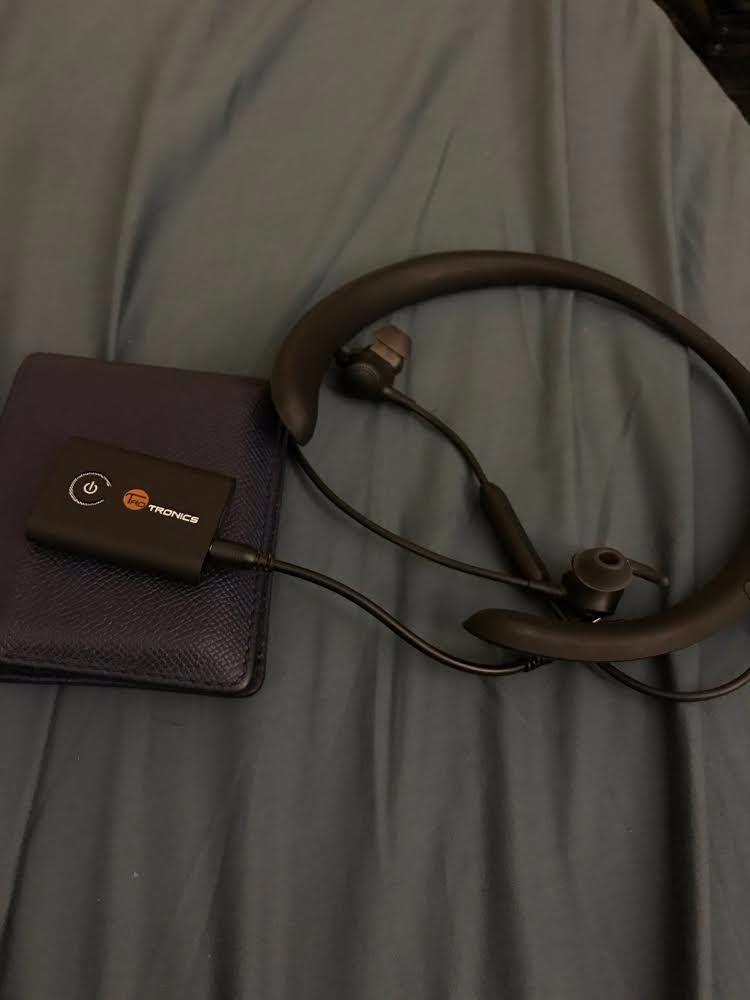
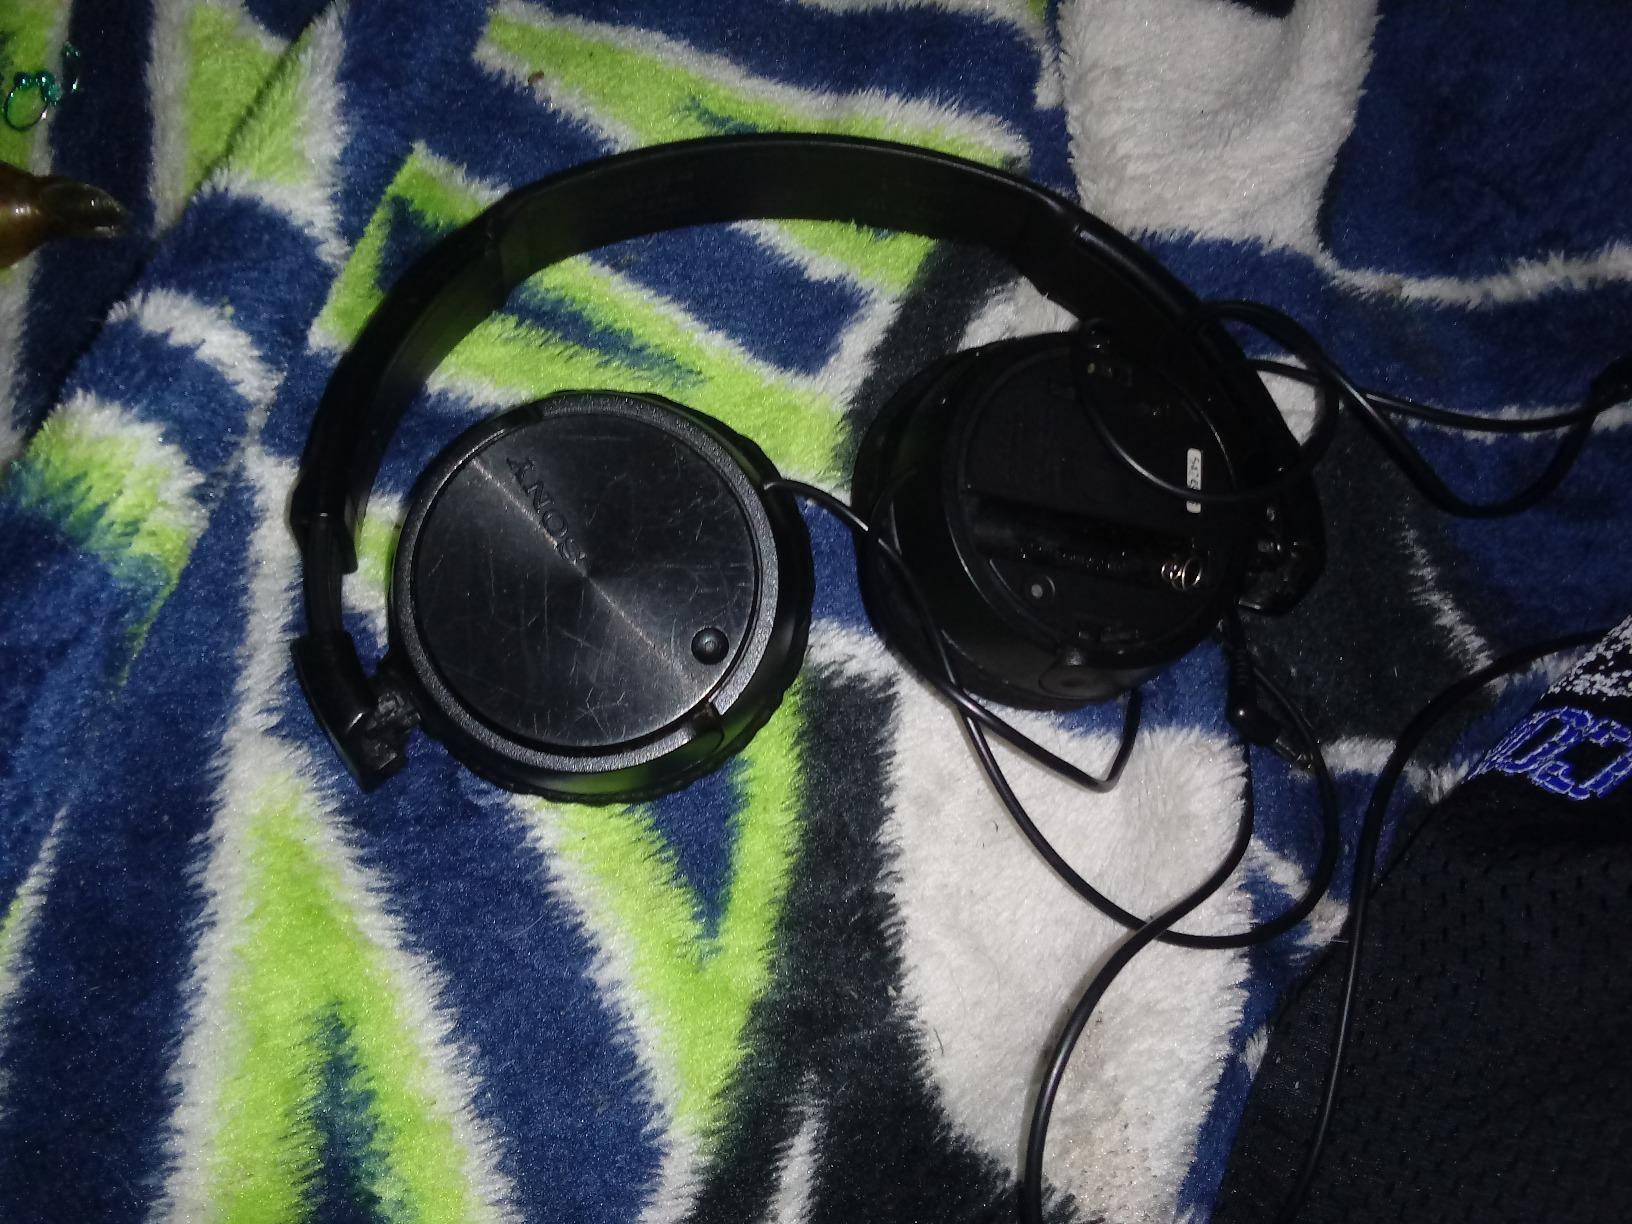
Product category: headphones
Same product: no